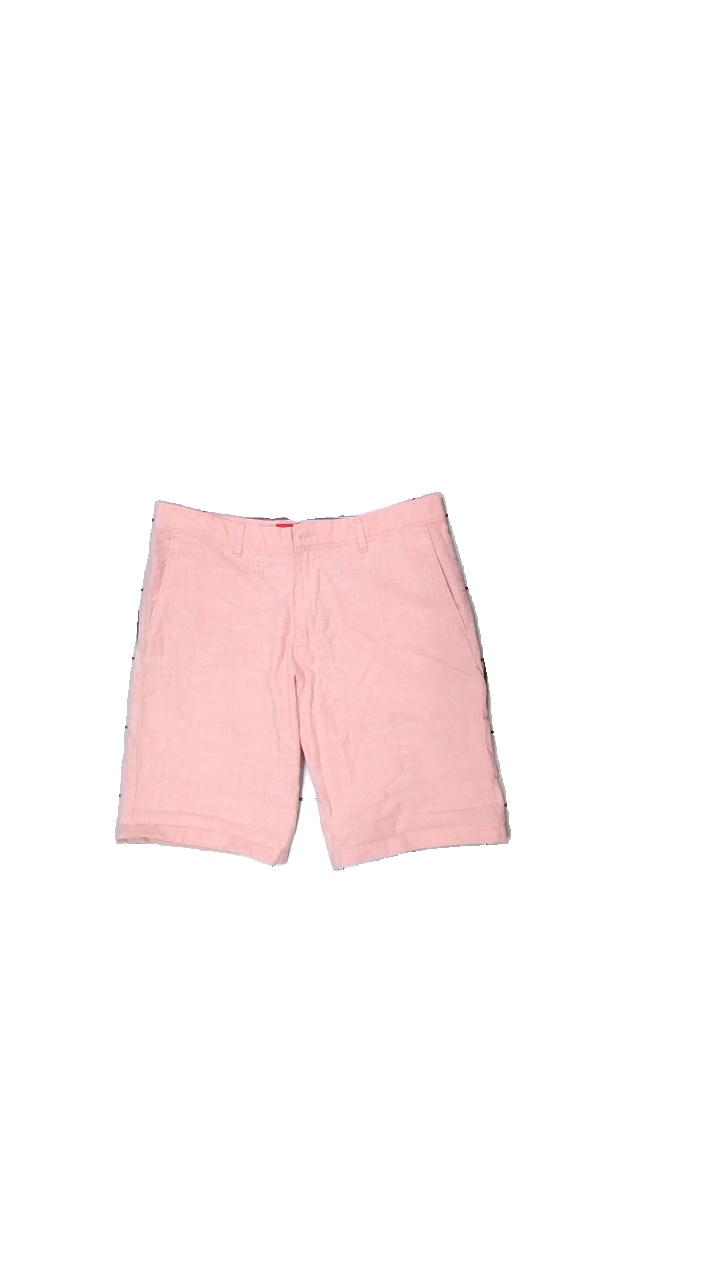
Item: Shorts (Men)
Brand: Zara Man
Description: shorts
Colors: Pink
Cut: Tight
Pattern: Other
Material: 100% bomull
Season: All
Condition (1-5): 5
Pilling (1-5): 5
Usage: Reuse
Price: <50